Funding of the Axis of Resistance

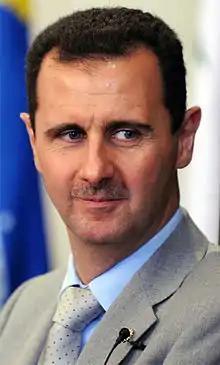
Bashar al-Assad, former Syrian autocrat

Iran's involvement in Syria has been marked by significant financial and military investment. During the Syrian civil war, Iran spent an estimated $50 billion supporting Assad's regime. Beyond direct financial and material support, Iran sought to entrench its influence in Syria through a series of economic agreements, particularly after 2017. These agreements often prioritized Iranian interests over Syrian sovereignty, granting Iran advantages in key sectors, including telecommunications, agriculture, and infrastructure. One agreement involved the construction of a strategic oil port on the Mediterranean Sea.